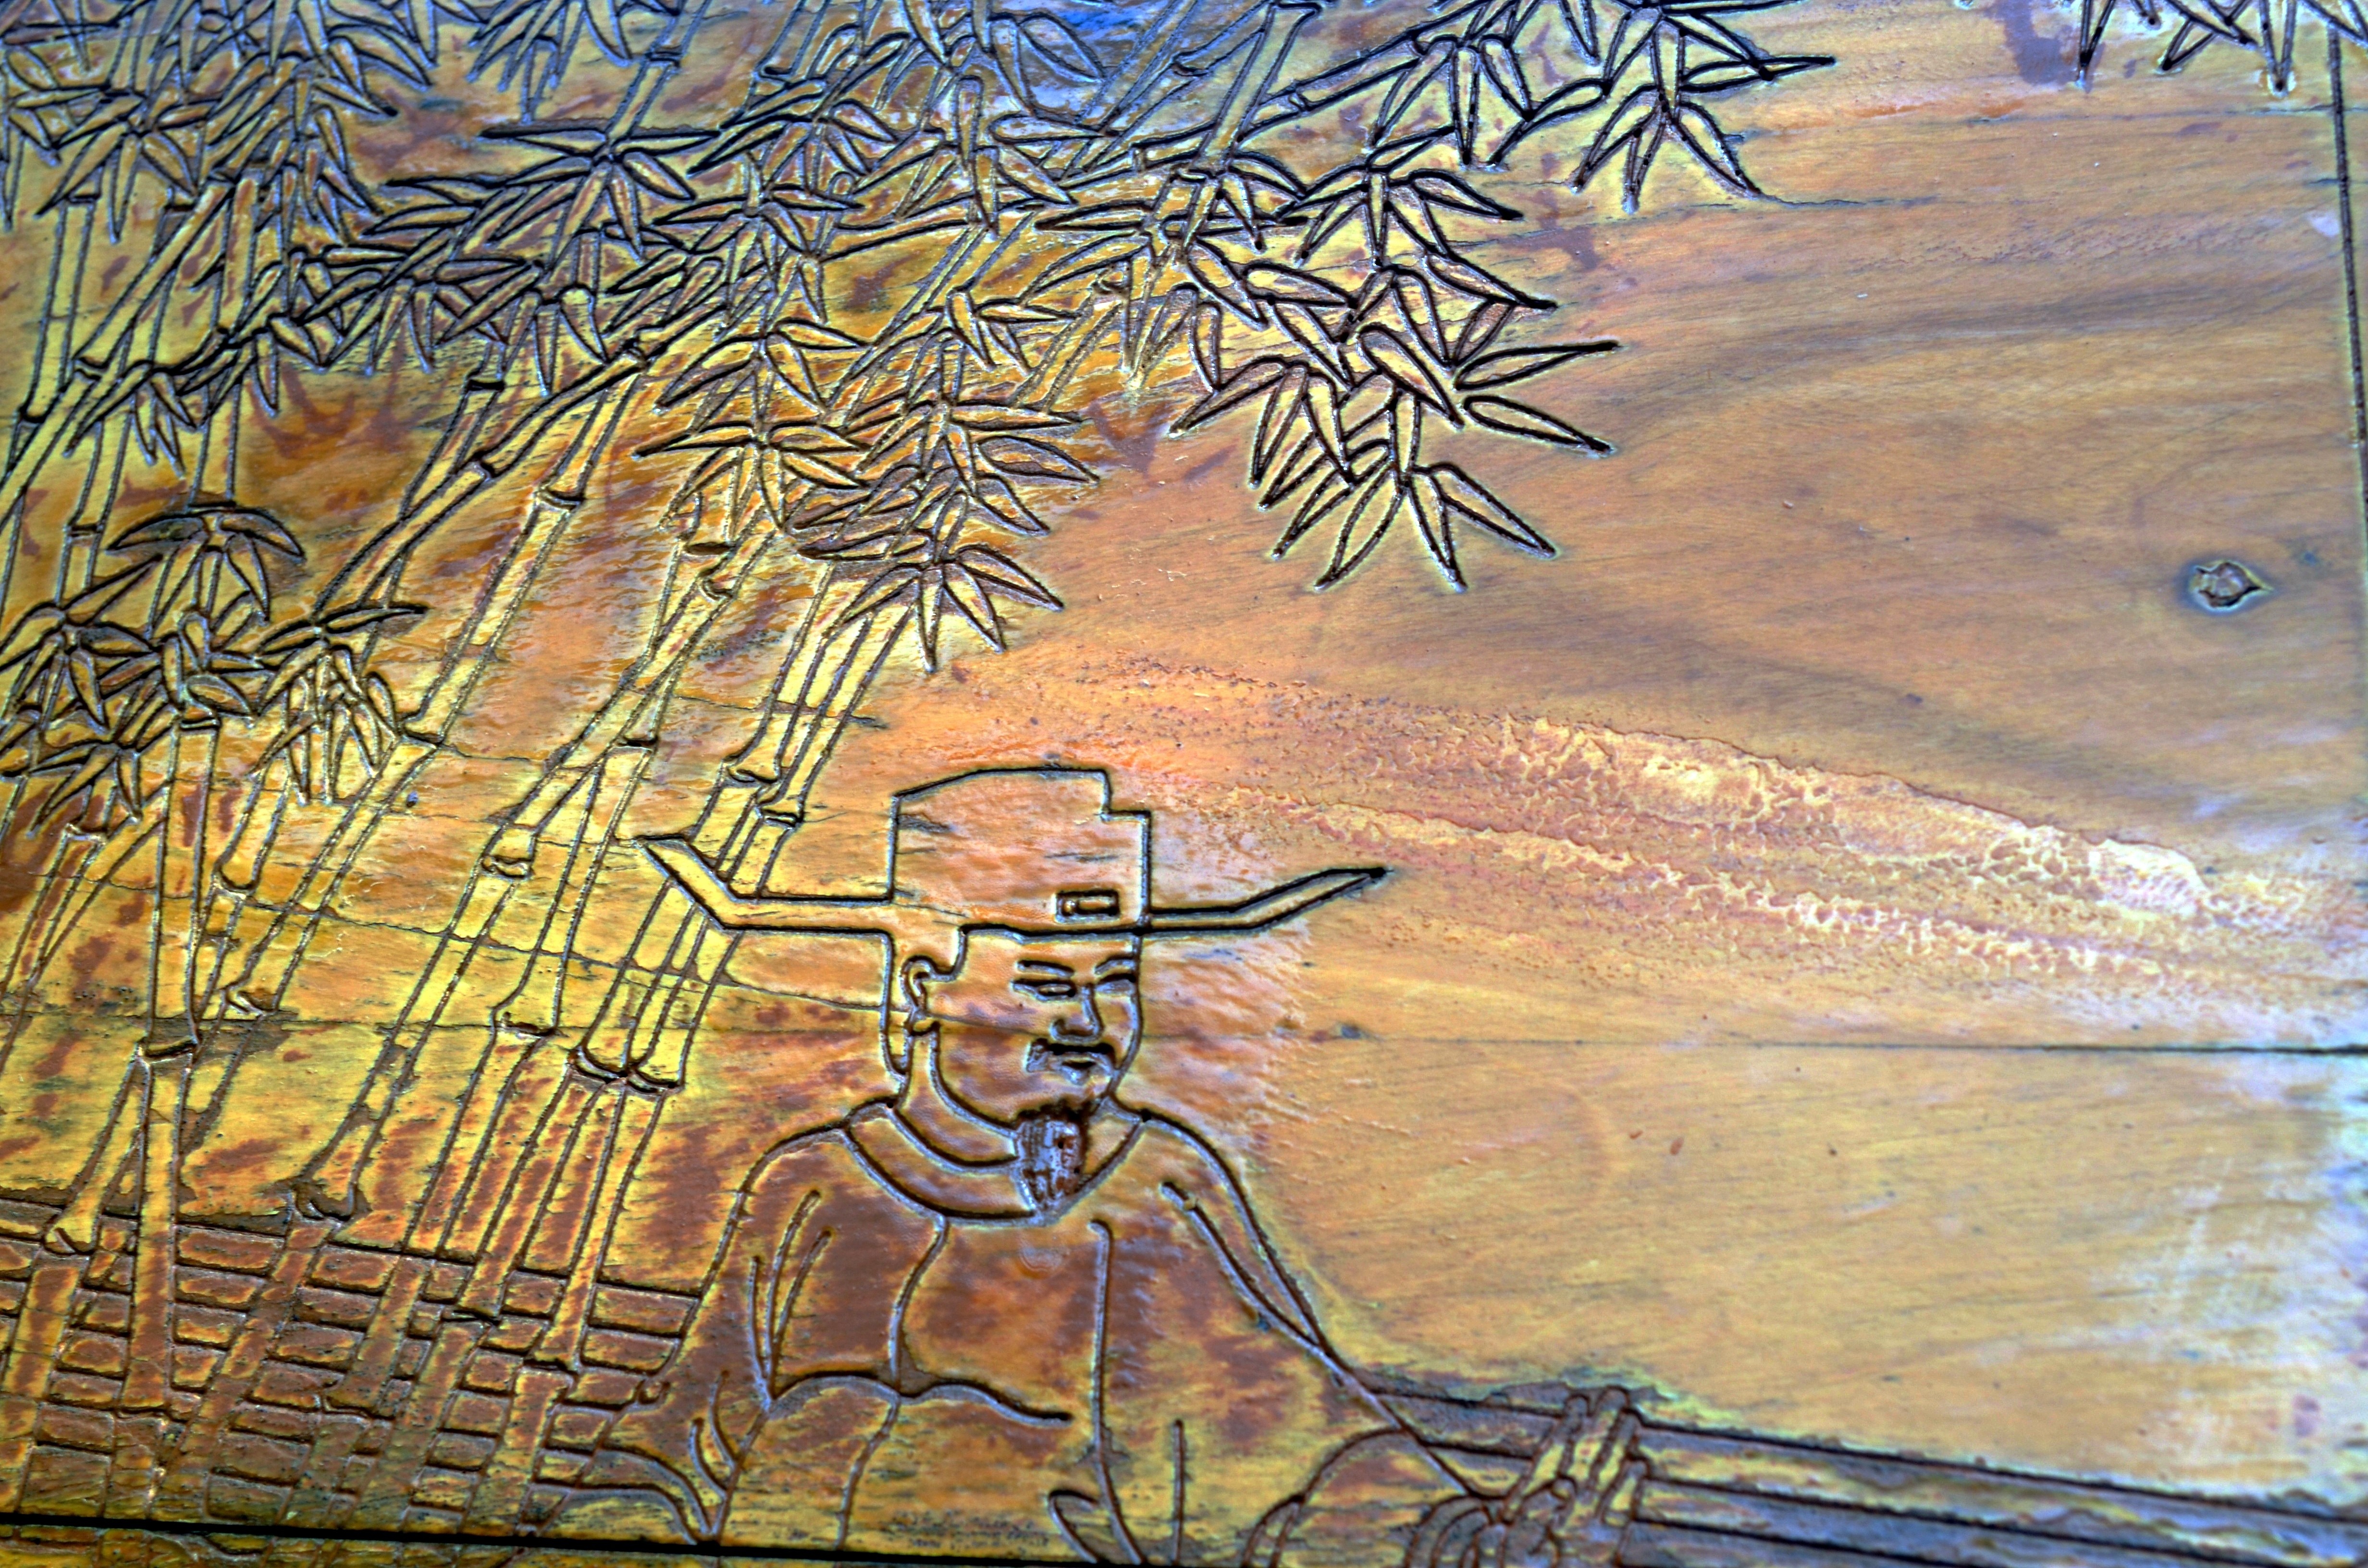
wood, chinese, painting, art, sketch, drawing, picture, carved, carving, modern art, varnish, lacquer, impressionist, ancient history